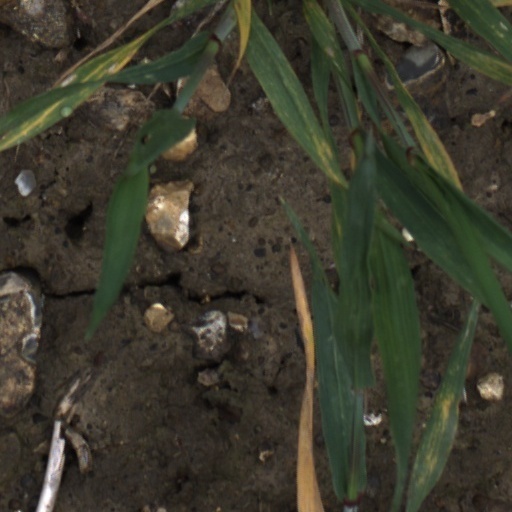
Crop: wheat